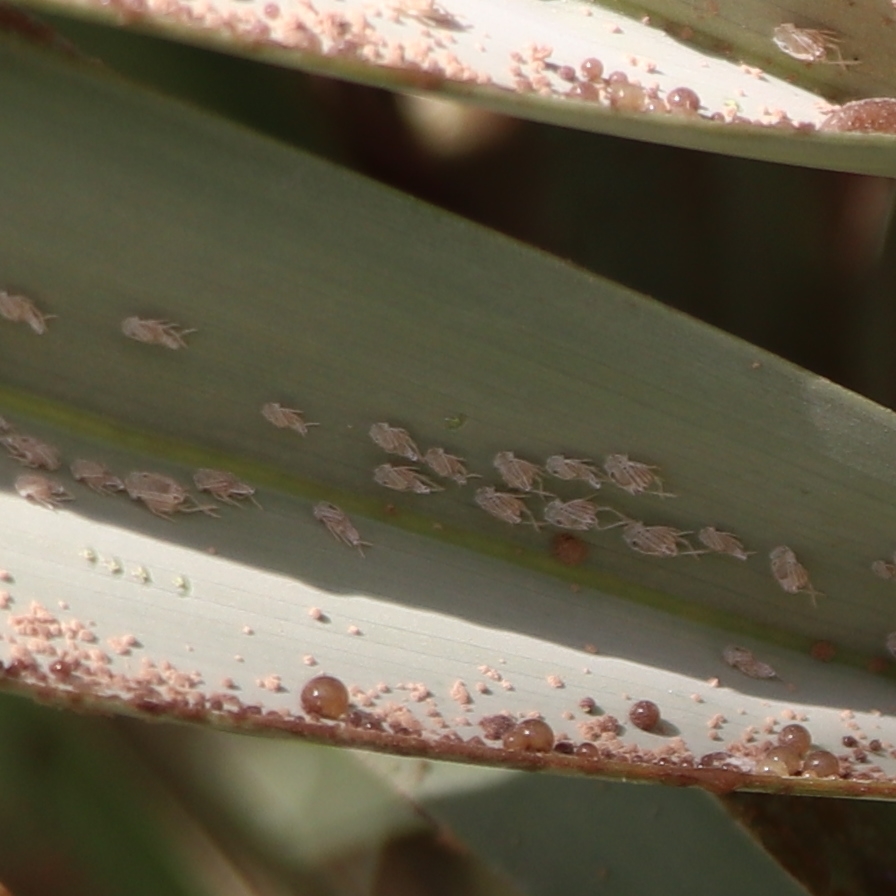
Label: Dubas